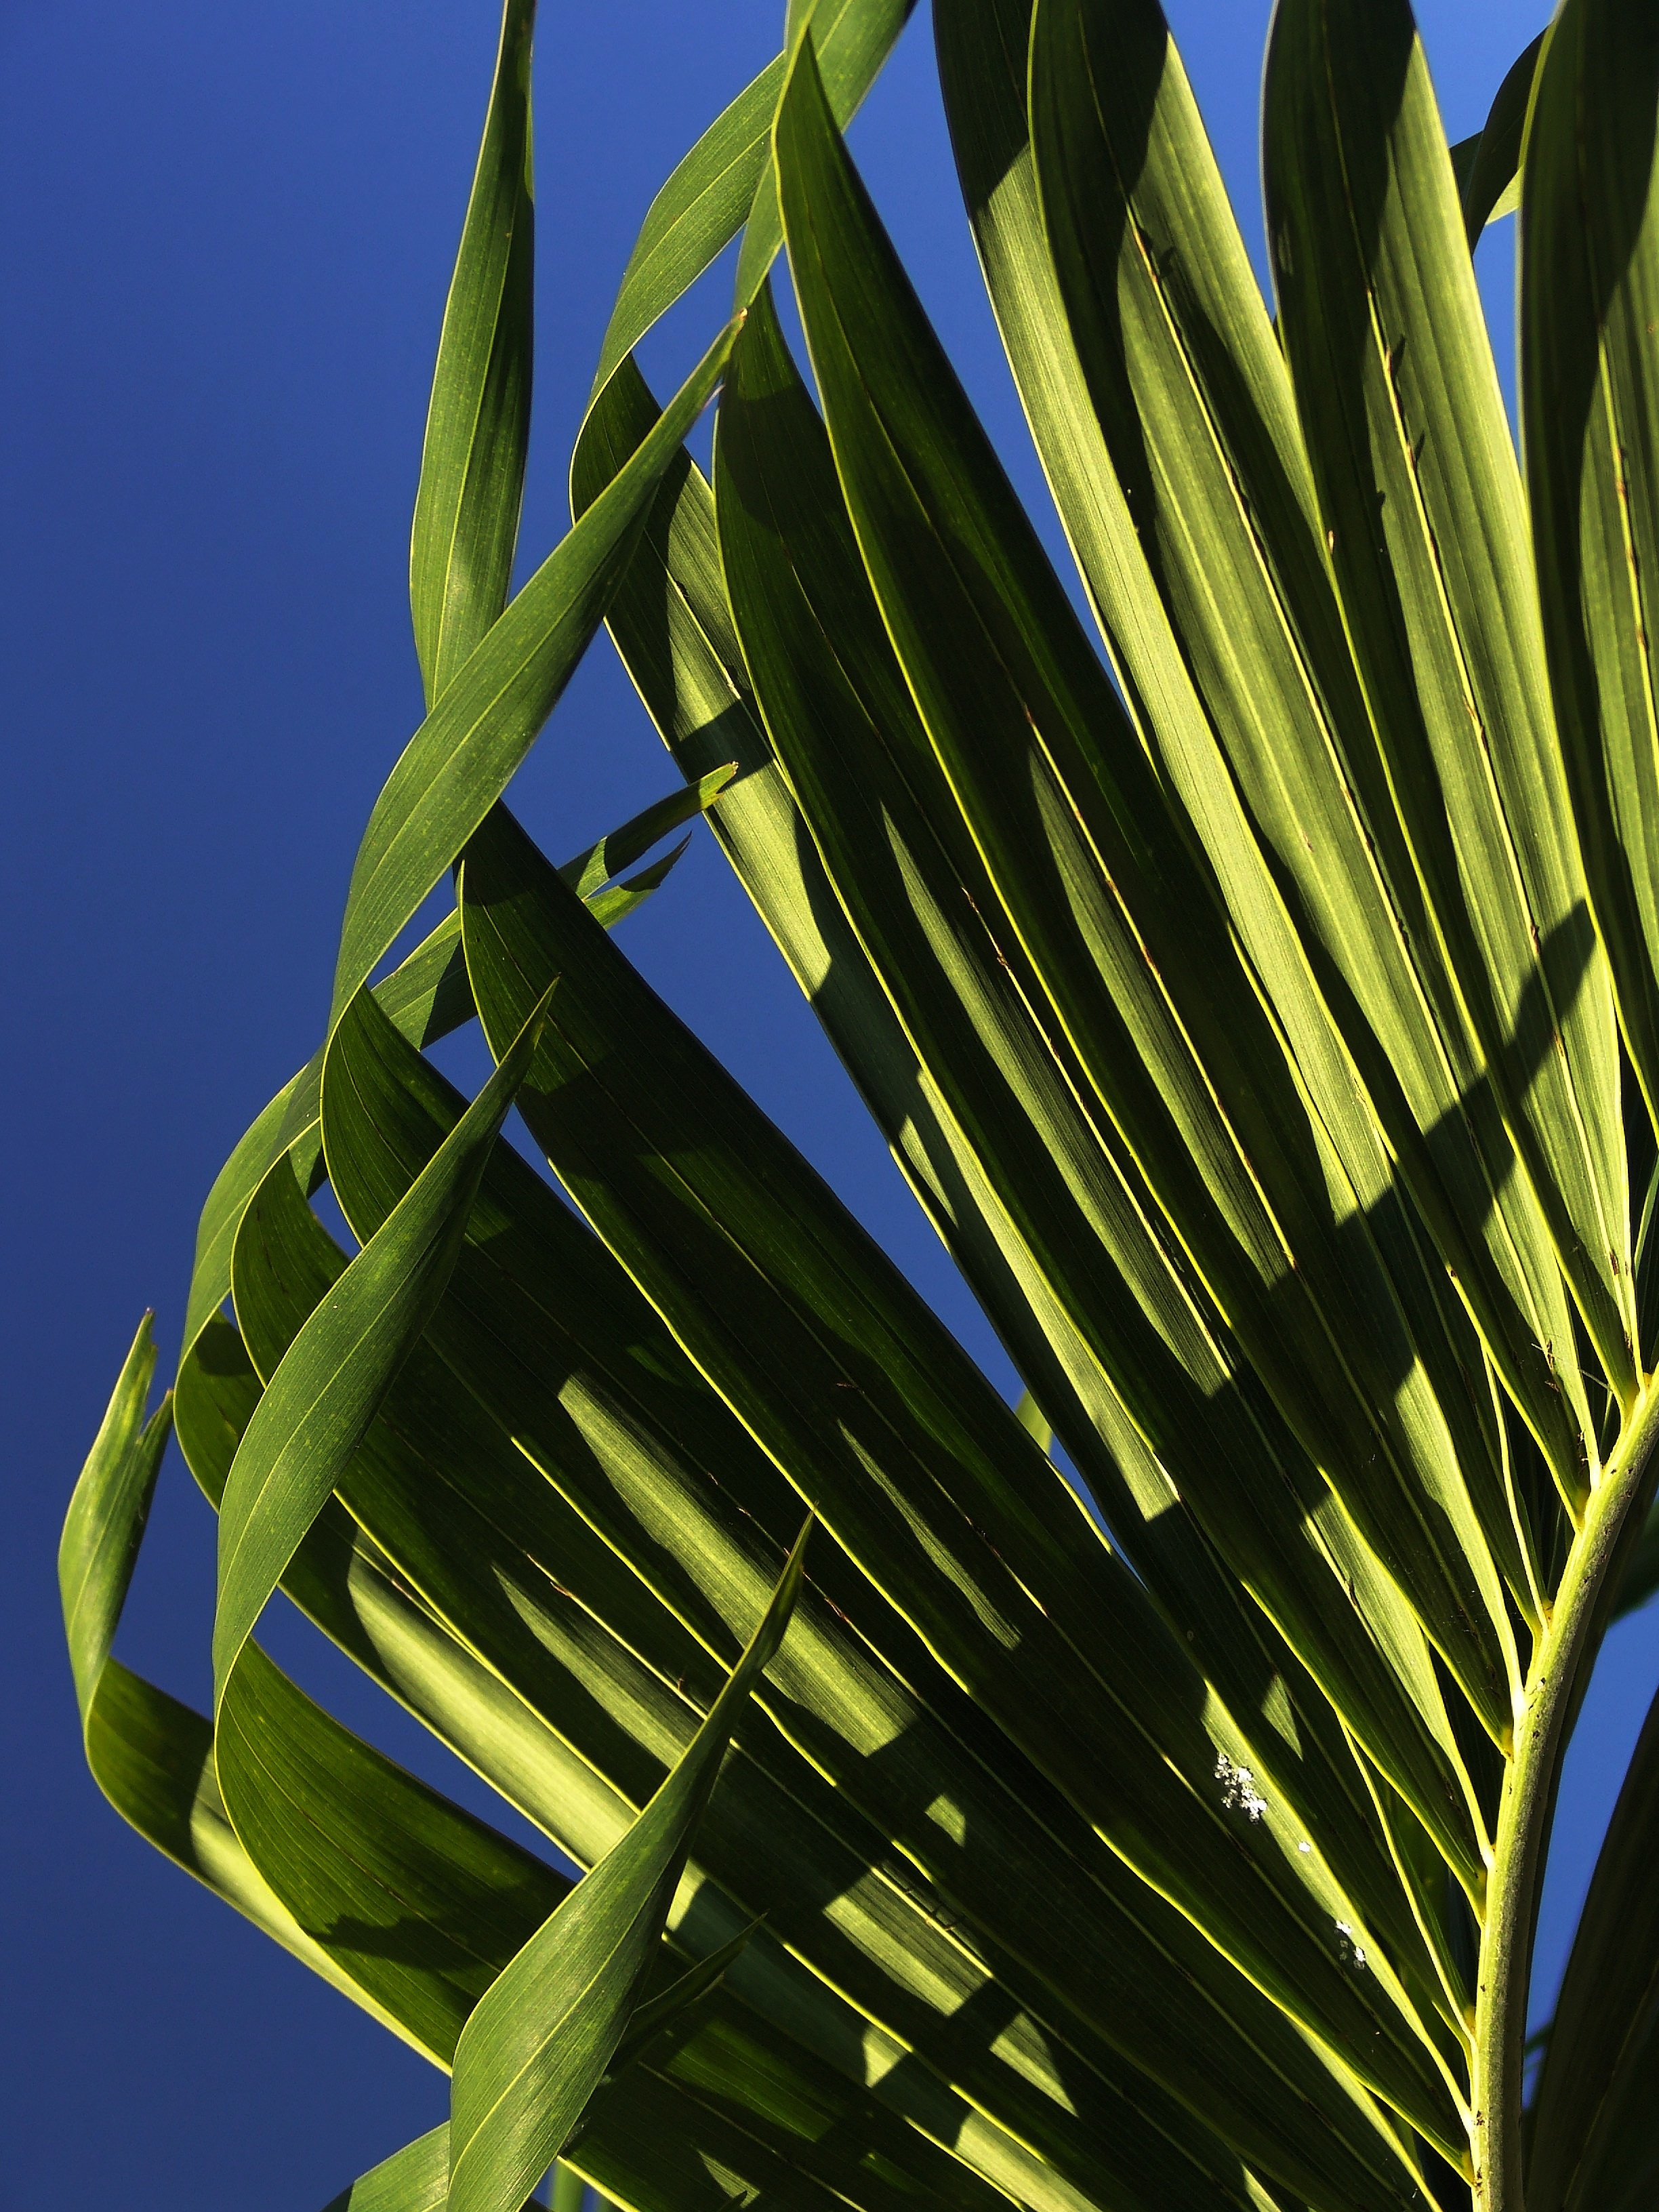
tree, grass, branch, structure, plant, sunlight, texture, leaf, flower, line, green, palm, color, botany, yellow, flora, close up, leaves, macro photography, palm fronds, young palm tree, fan palm, plant stem, land plant, arecales, palm family